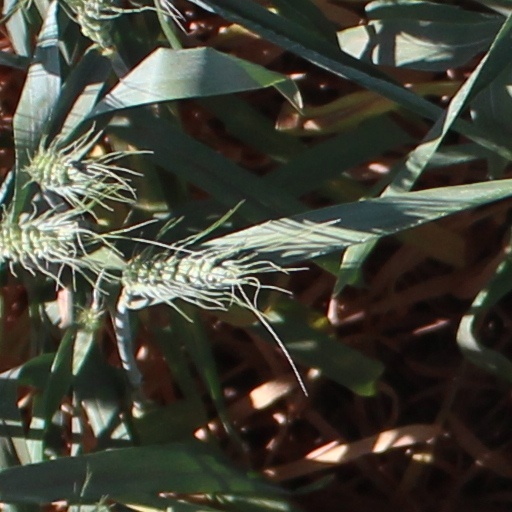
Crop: wheat